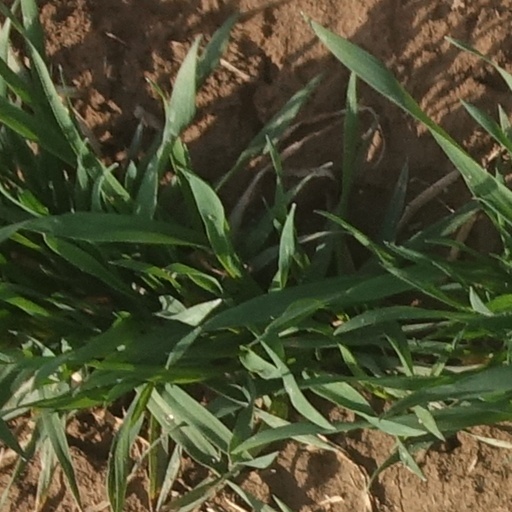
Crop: wheat